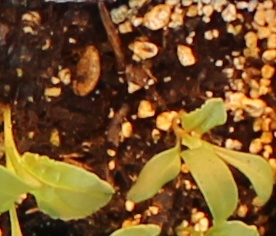
Label: Sugar beet